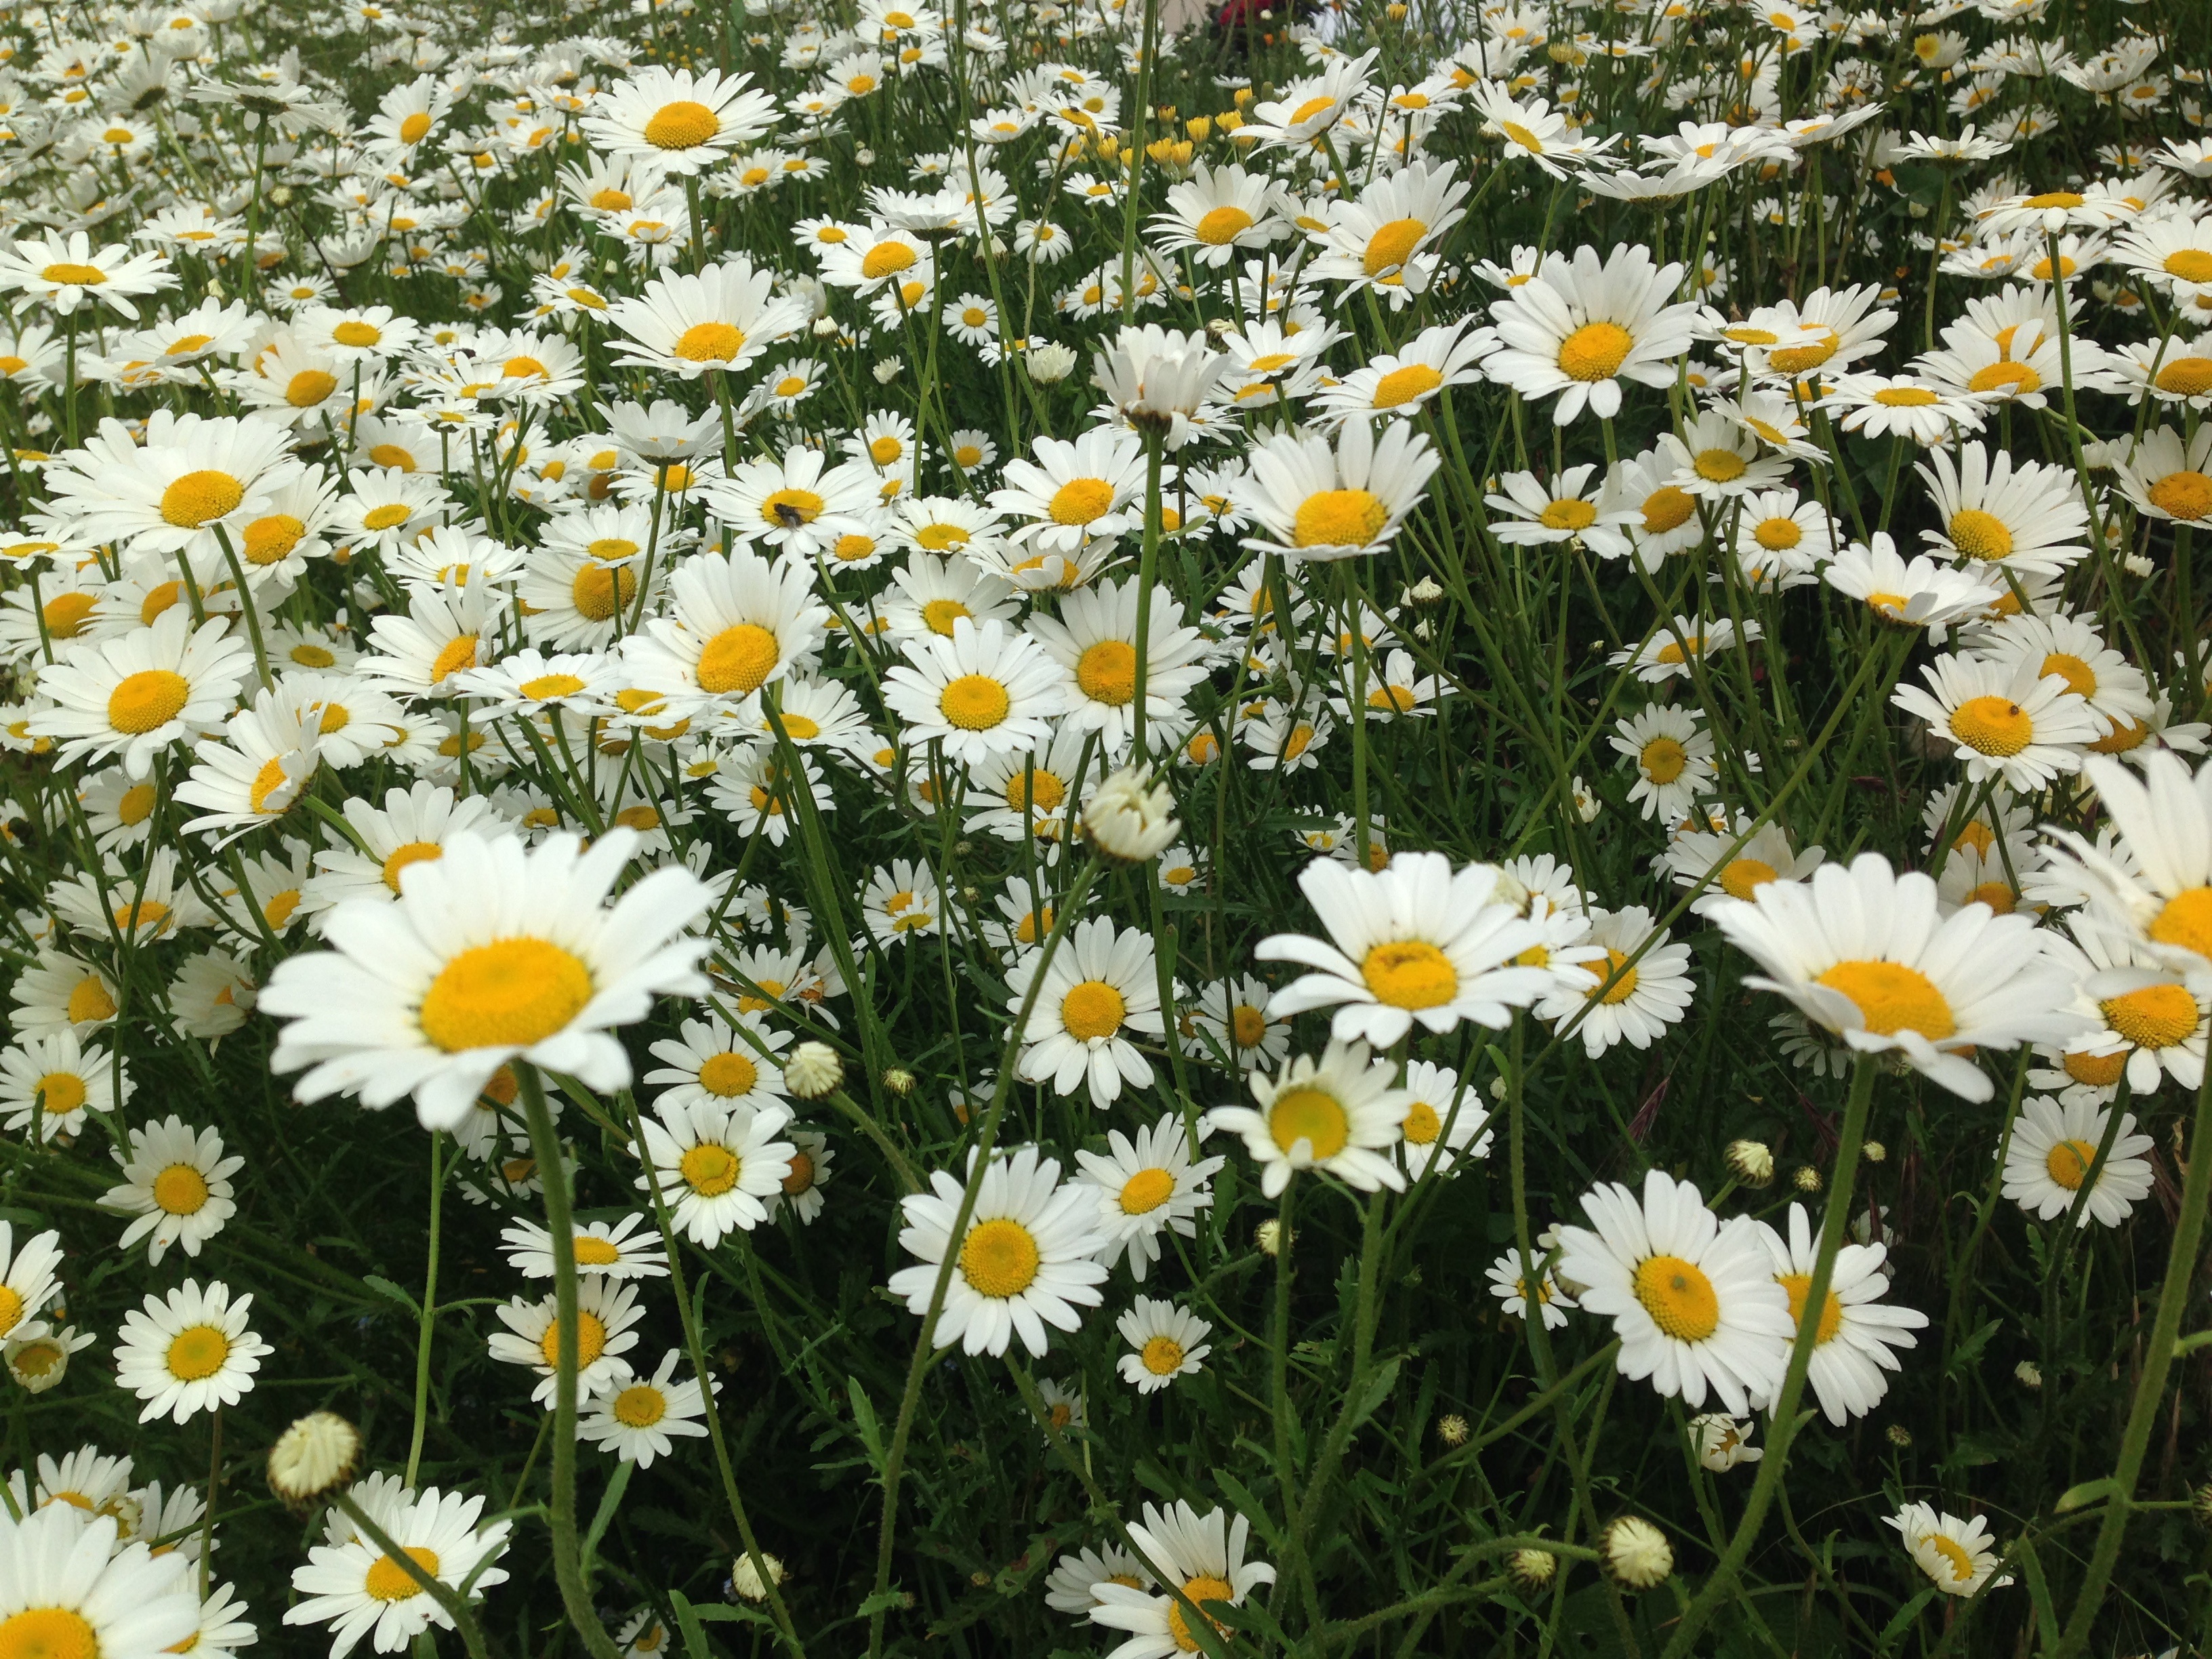
nature, plant, field, meadow, flower, daisy, spring, herb, botany, flora, wildflower, flowers, flowering plant, daisy family, fleurs des champs, oxeye daisy, annual plant, land plant, chamaemelum nobile, marguerite daisy, tanacetum parthenium, chrysanths